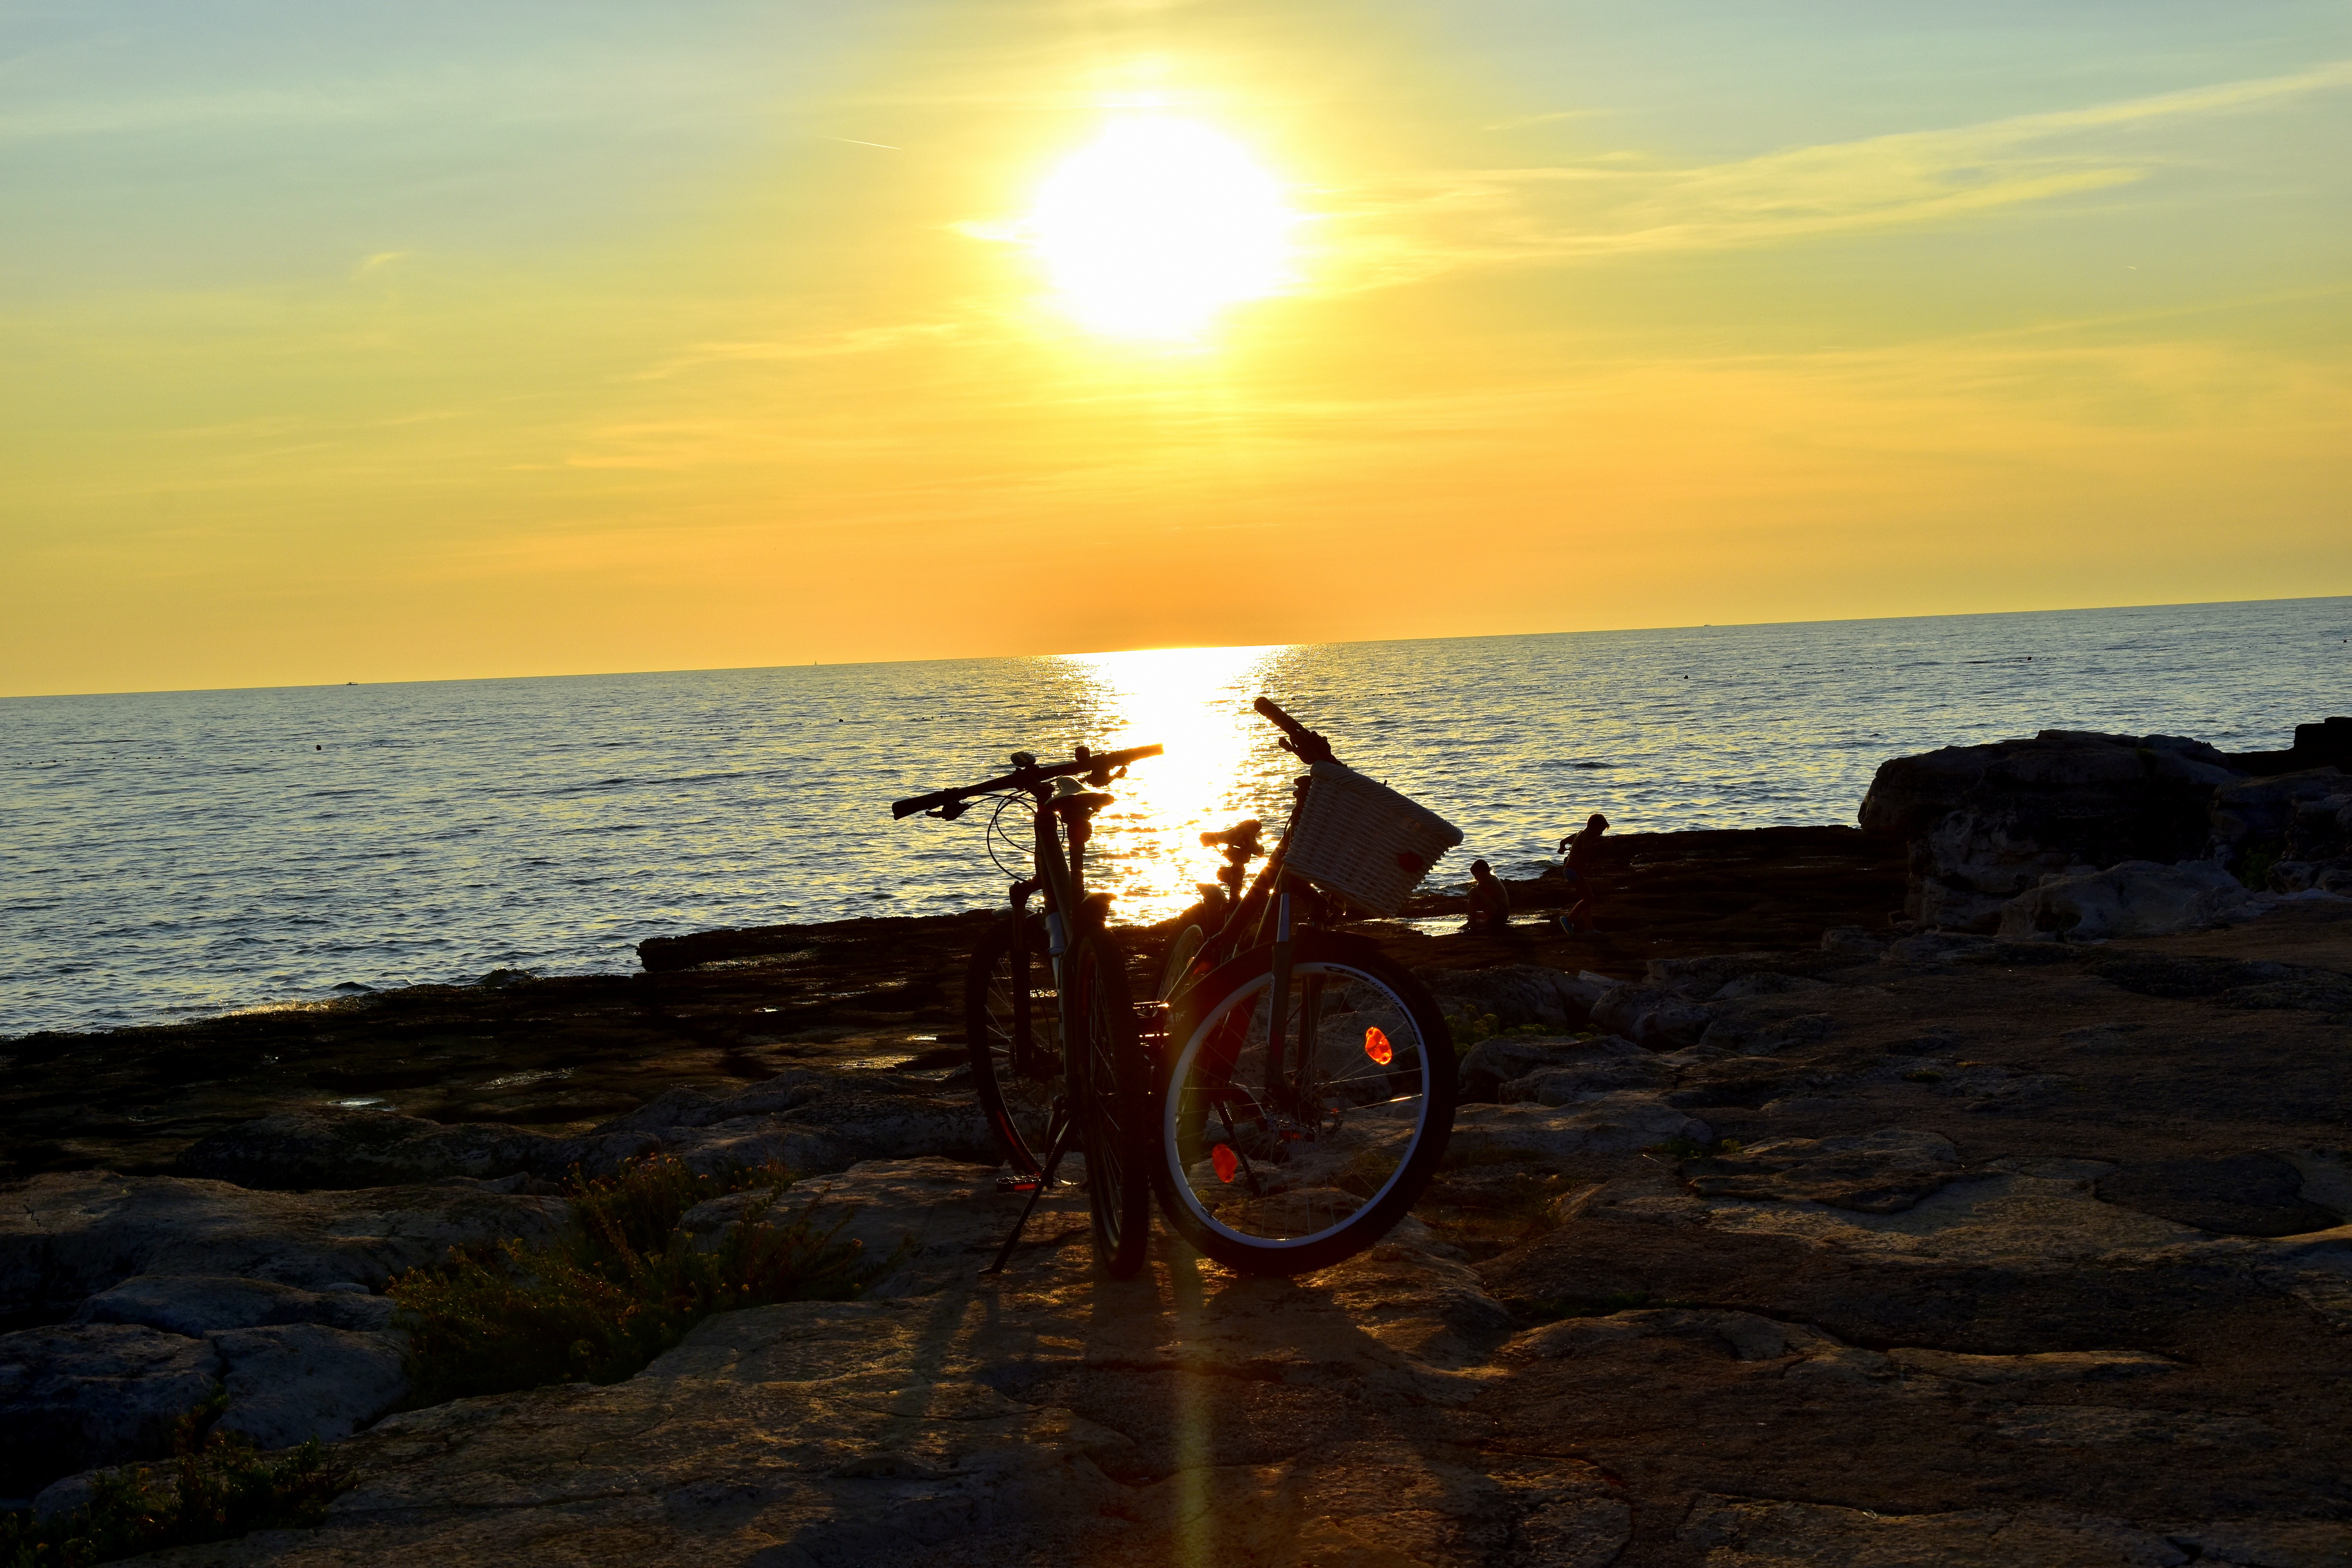
beach, sea, coast, sand, rock, ocean, horizon, cloud, sunrise, sunset, sunlight, morning, shore, wave, dawn, dusk, evening, bay, material, body of water, cape, wind wave